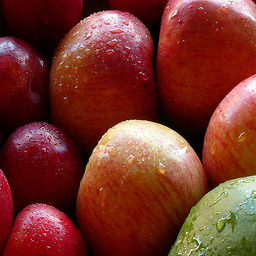
Label: Apple